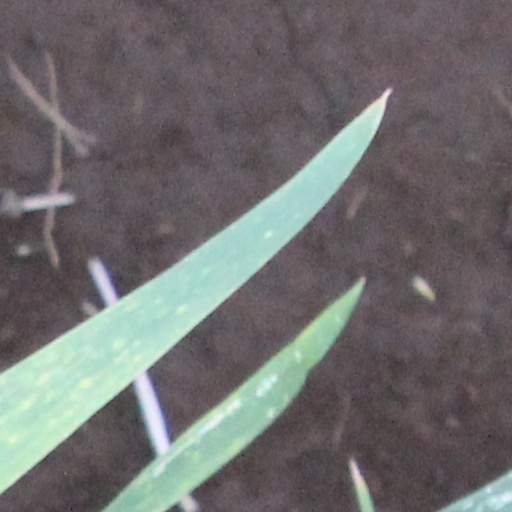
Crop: wheat